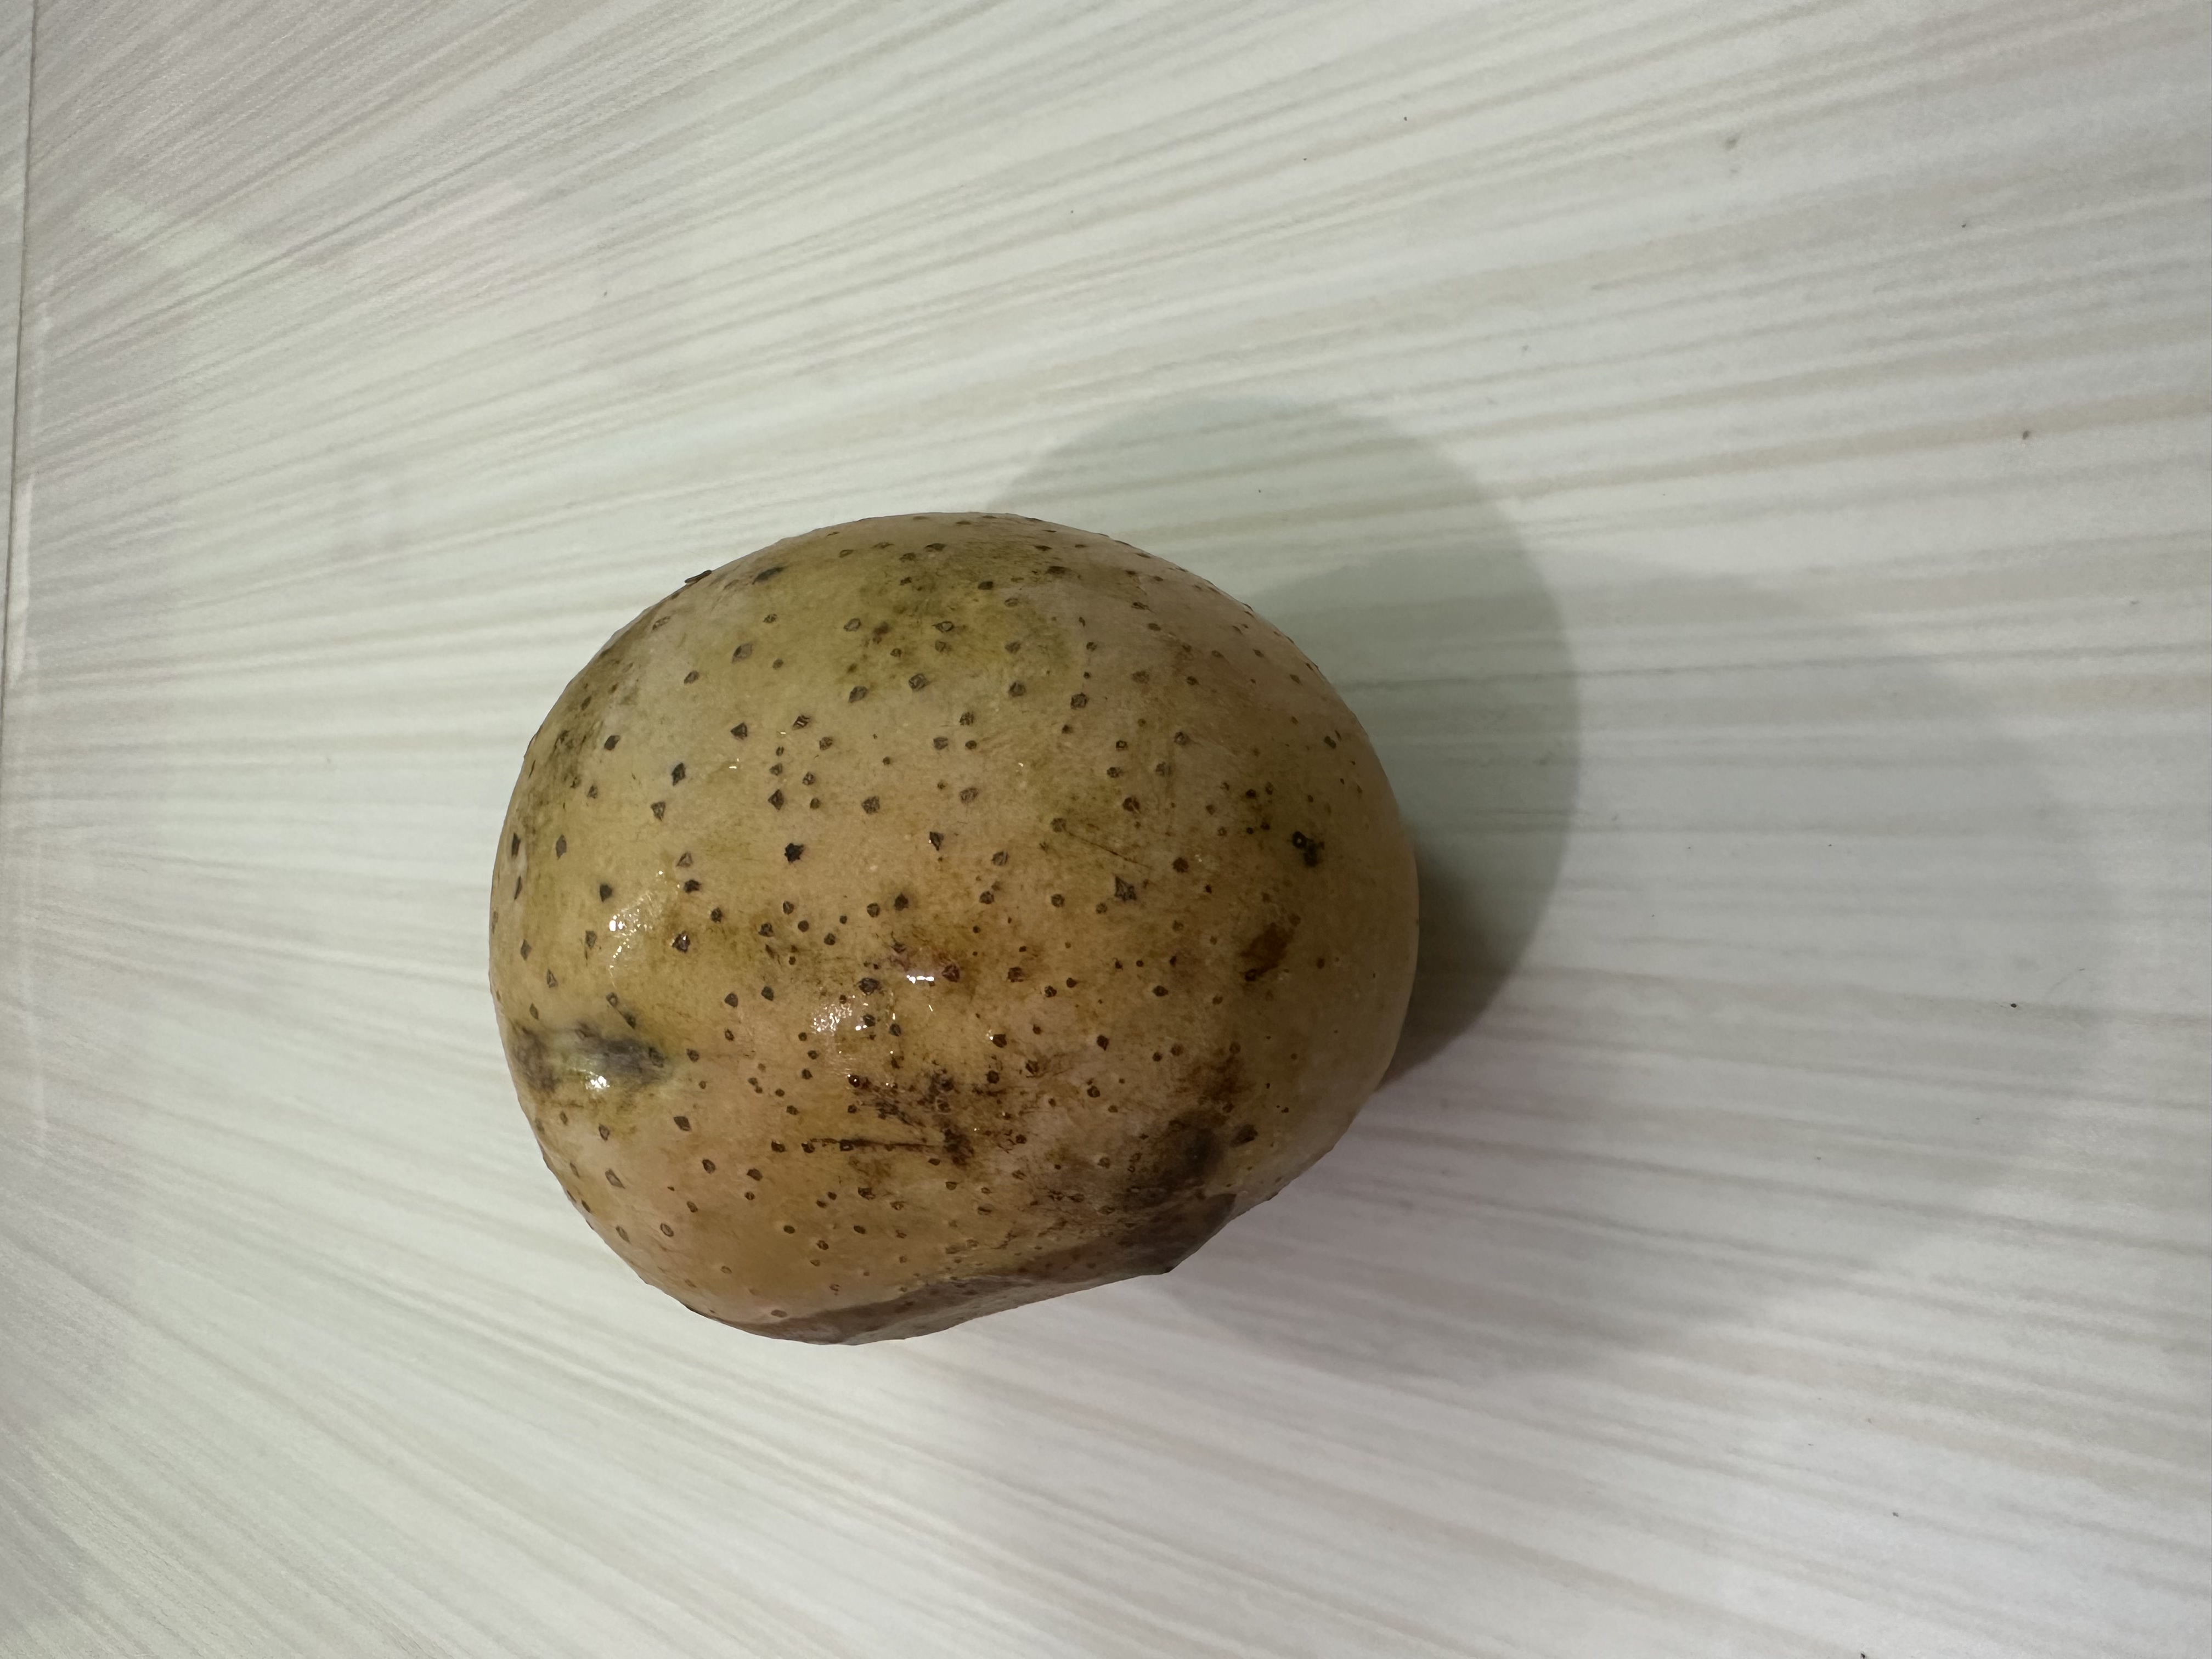
Mango variety: Langra